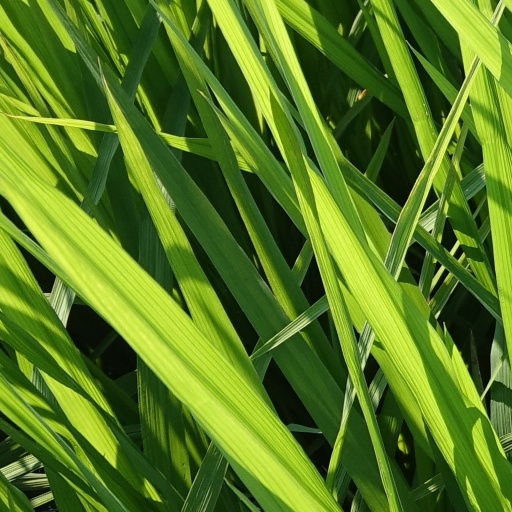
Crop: rice